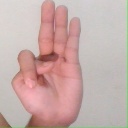
अक्षर: भ